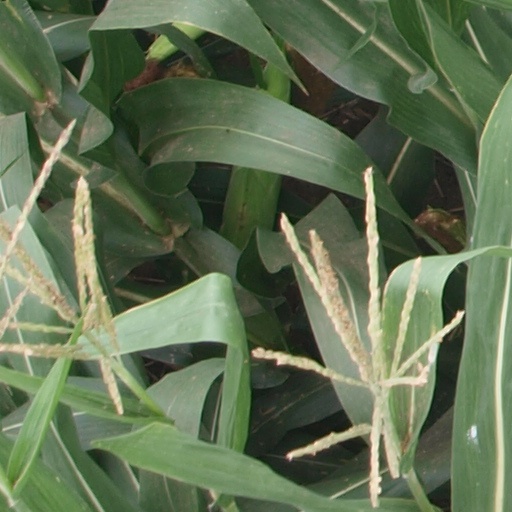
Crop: maize; corn